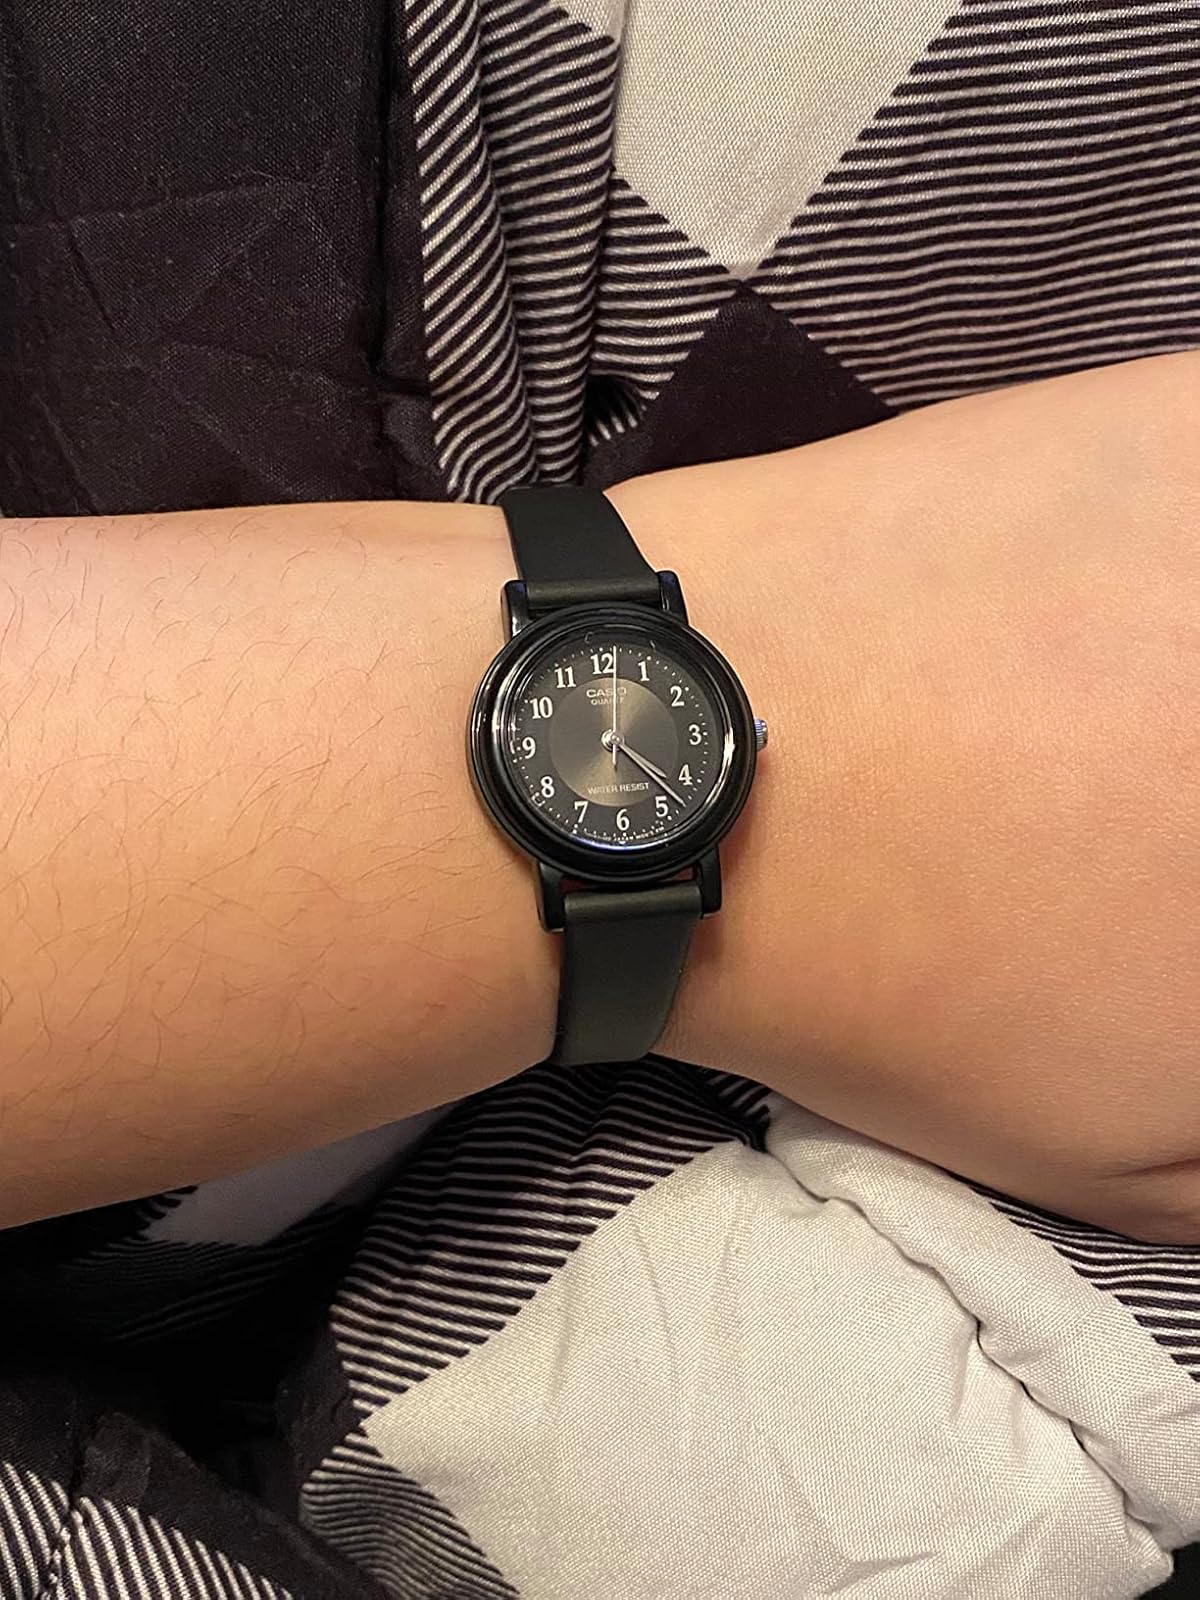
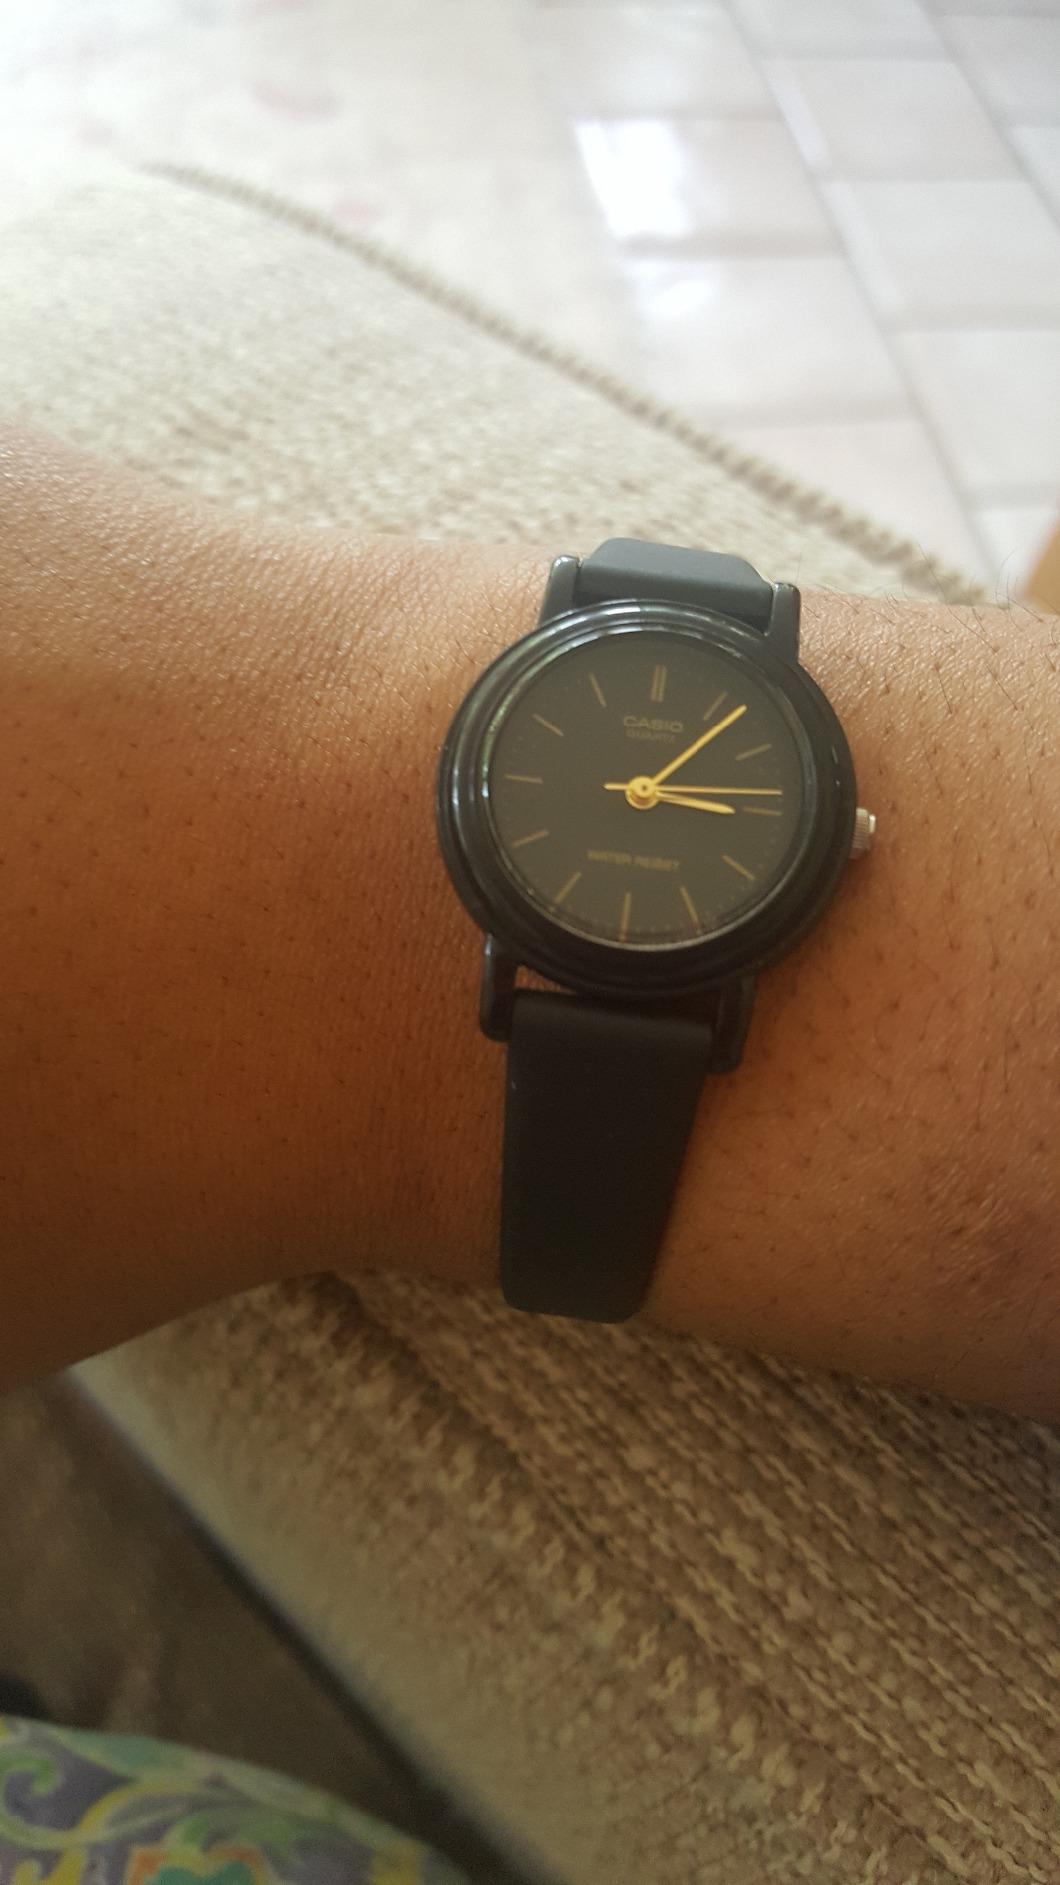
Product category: accessories_watch
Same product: no